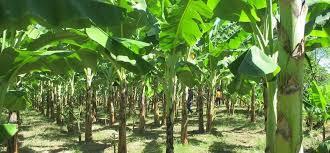
Shamba kubwa la migomba likiwa limejaa miti ya ndizi yenye majani mabichi yananawiri. Mistari ya miti inaonekana mbali ikionyesha upanzi uliopangwa vizuri. Picha inaashiria kilimo cha ndizi labda katika eneo lenye hali nzuri ya hewa kwa mazao haya.